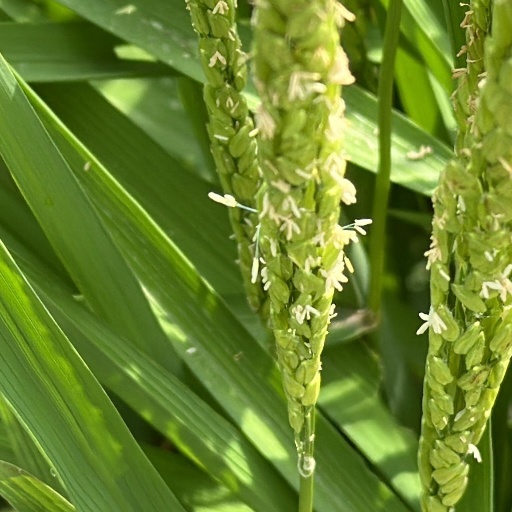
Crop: rice